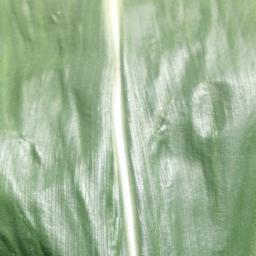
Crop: corn
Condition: (maize)_healthy